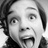
Emotion: surprise